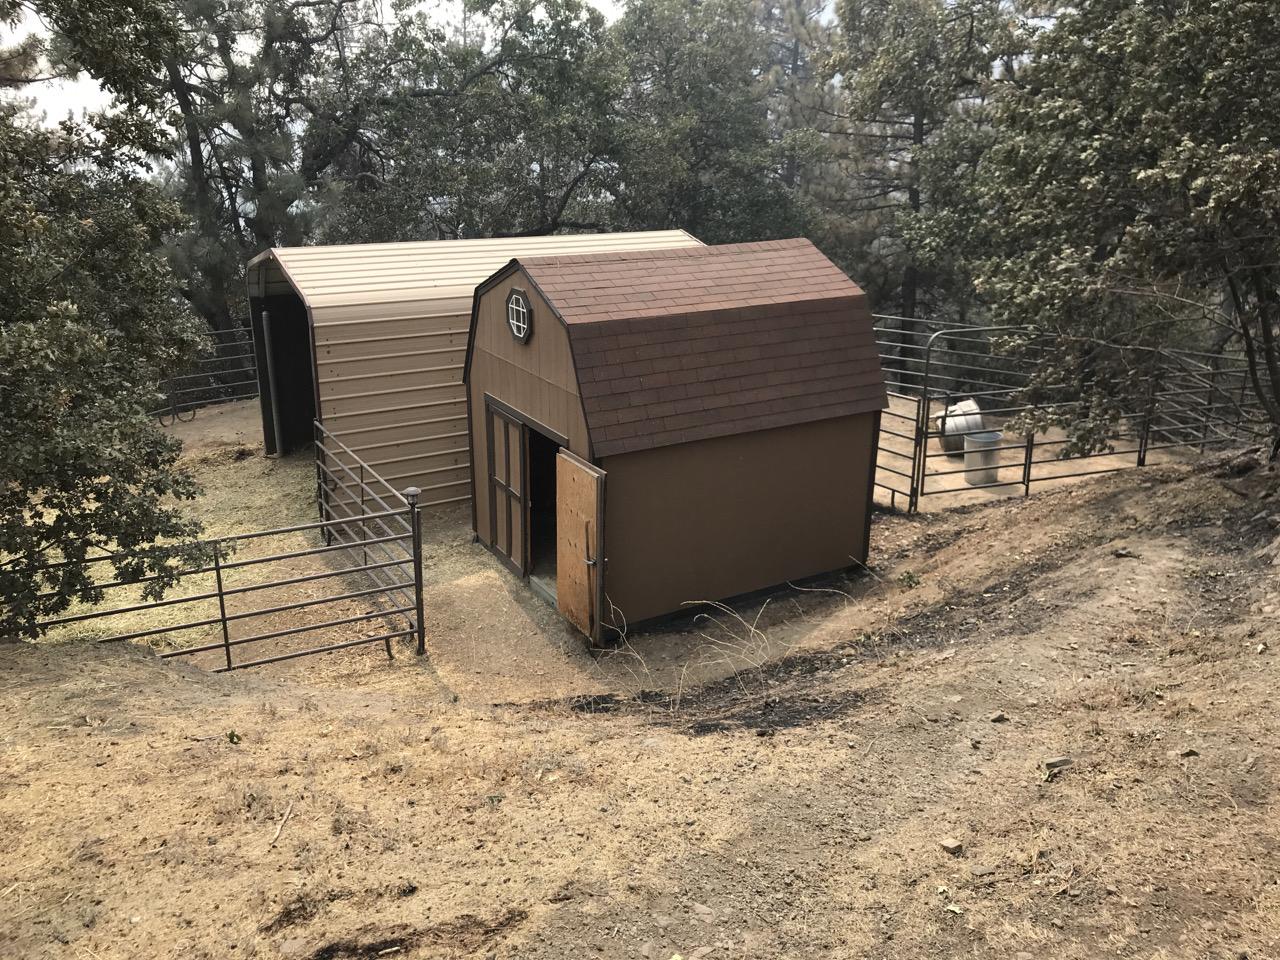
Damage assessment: no_damage